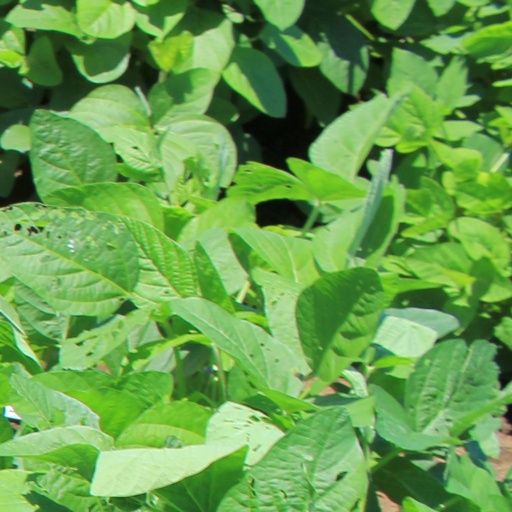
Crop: soybean